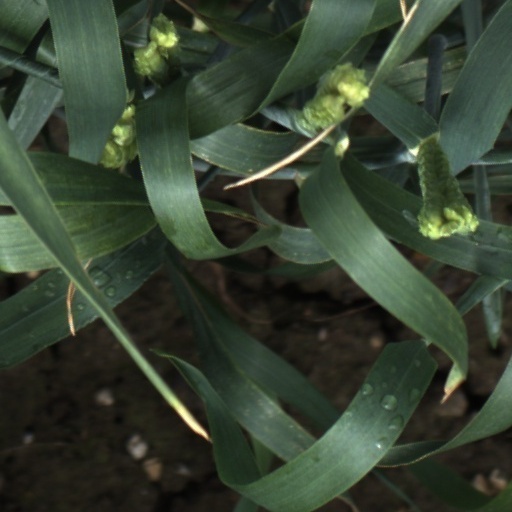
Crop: wheat